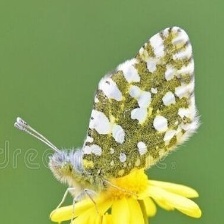
Species: EASTERN DAPPLE WHITE
Butterfly family (ImageNet category): cabbage_butterfly